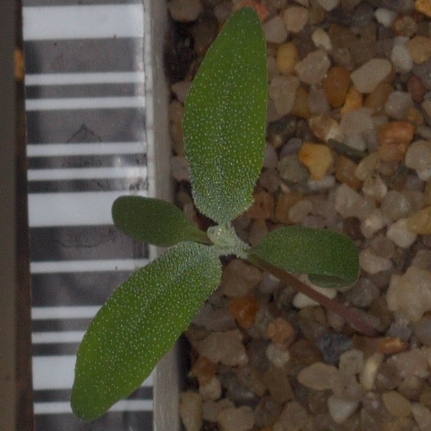
Label: fat_hen